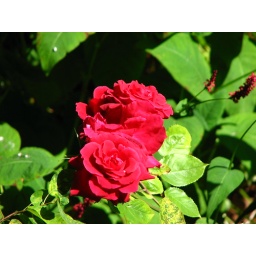
Roses beneath bedroom window